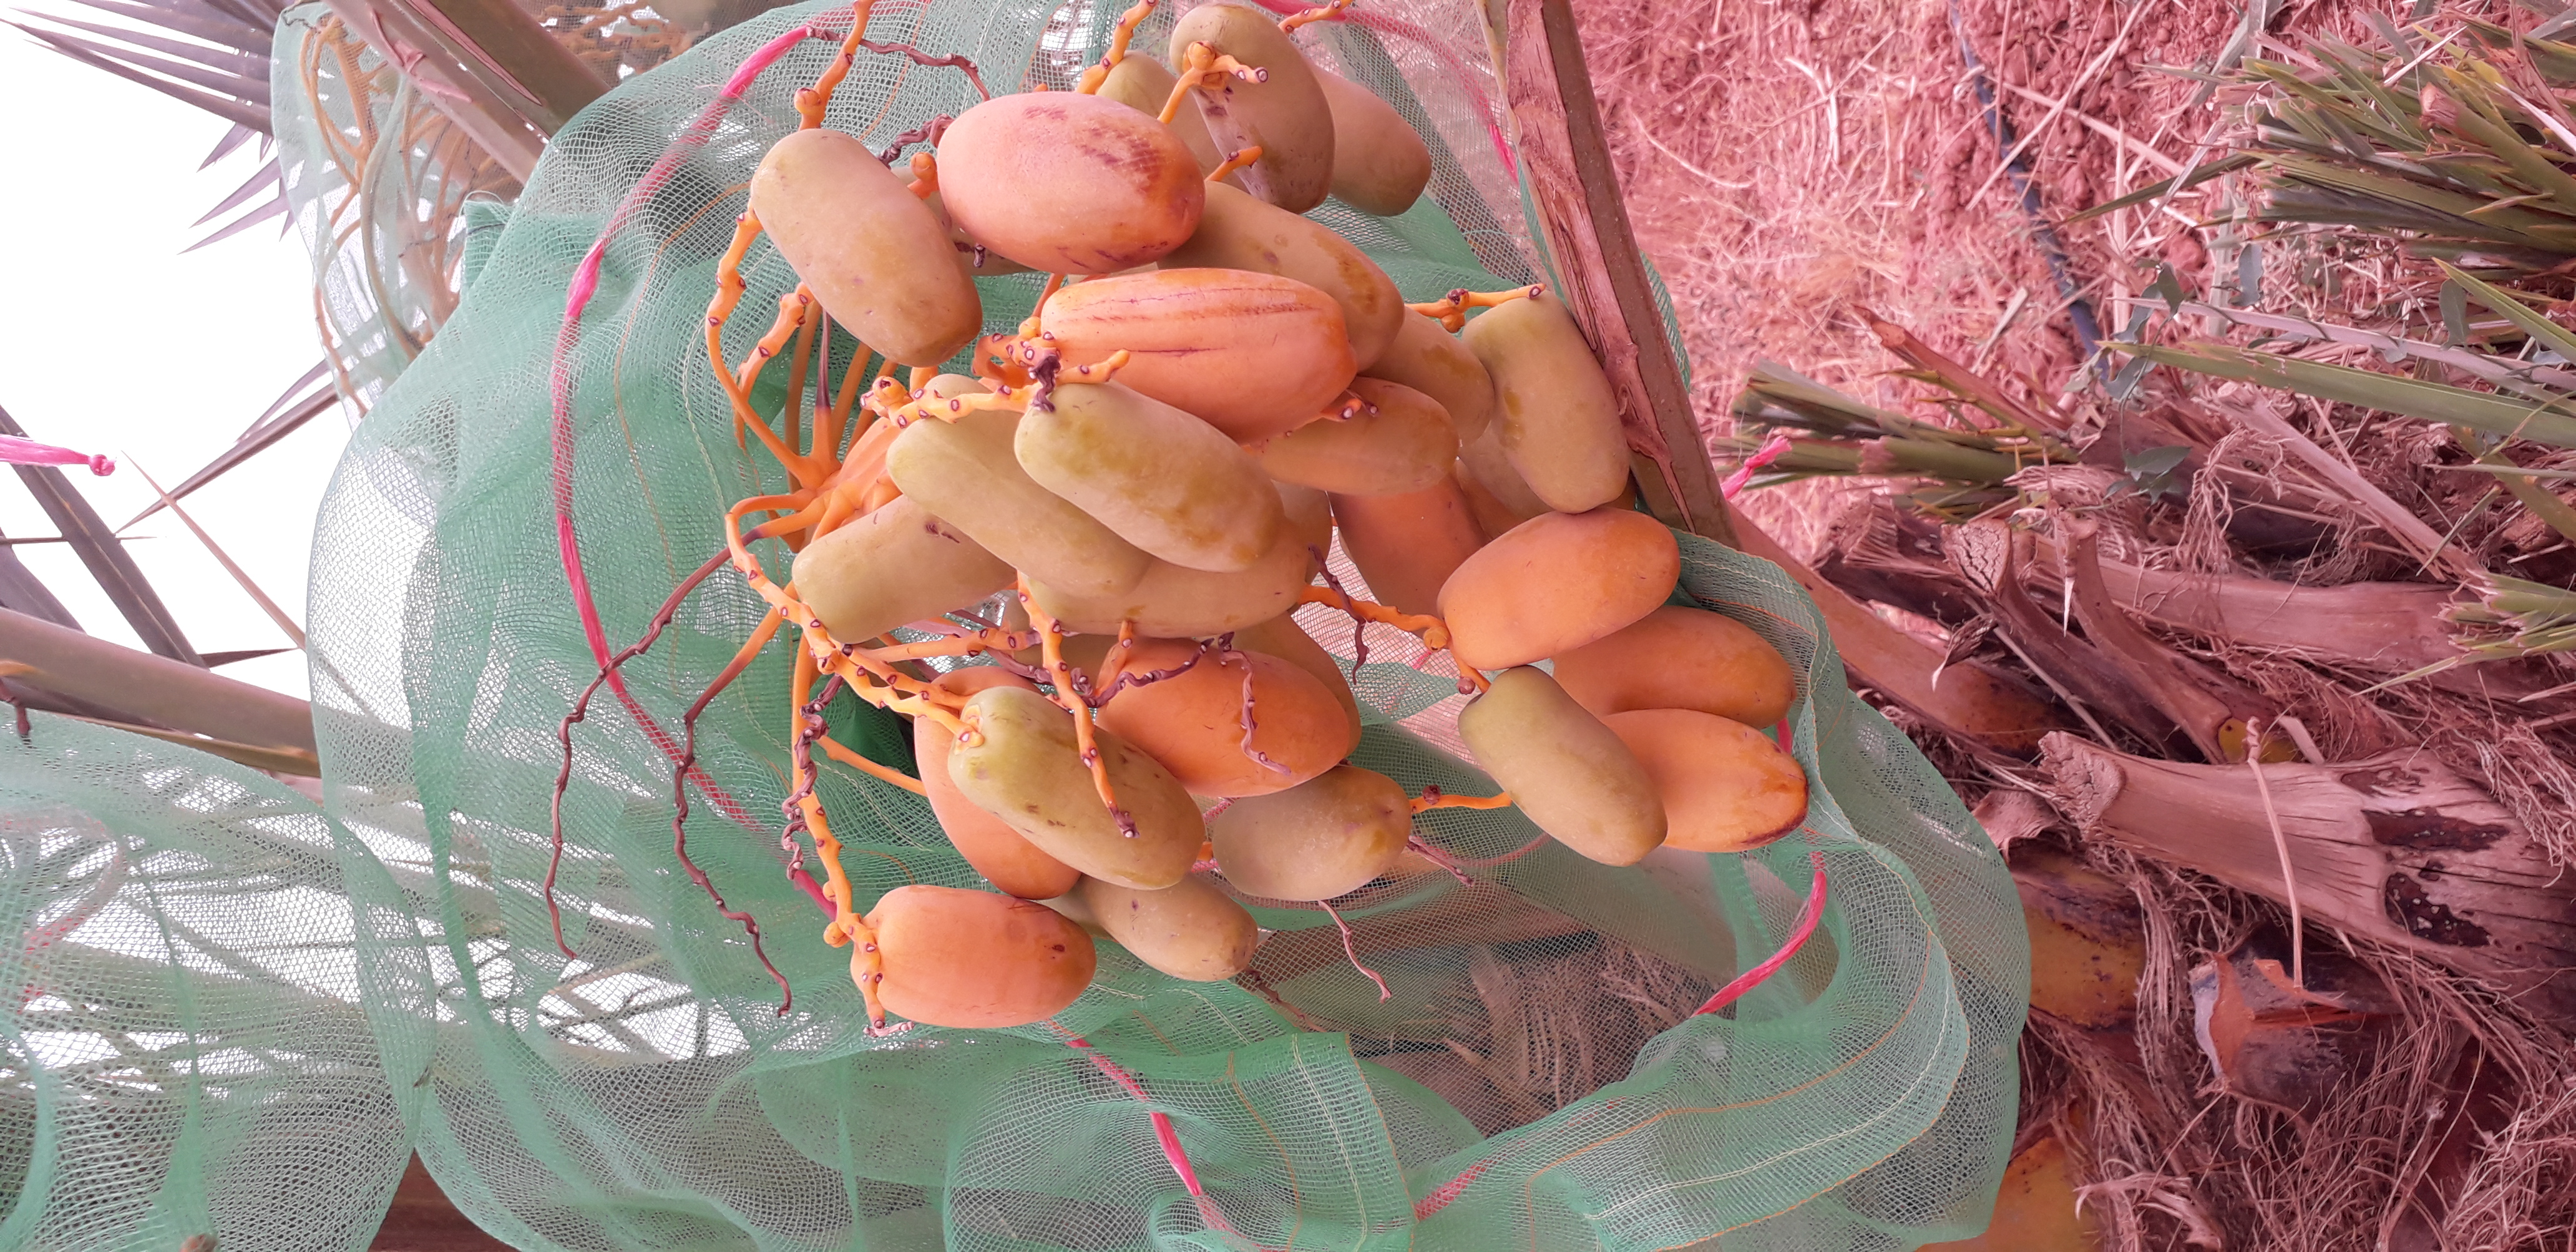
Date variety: Boumajhoul